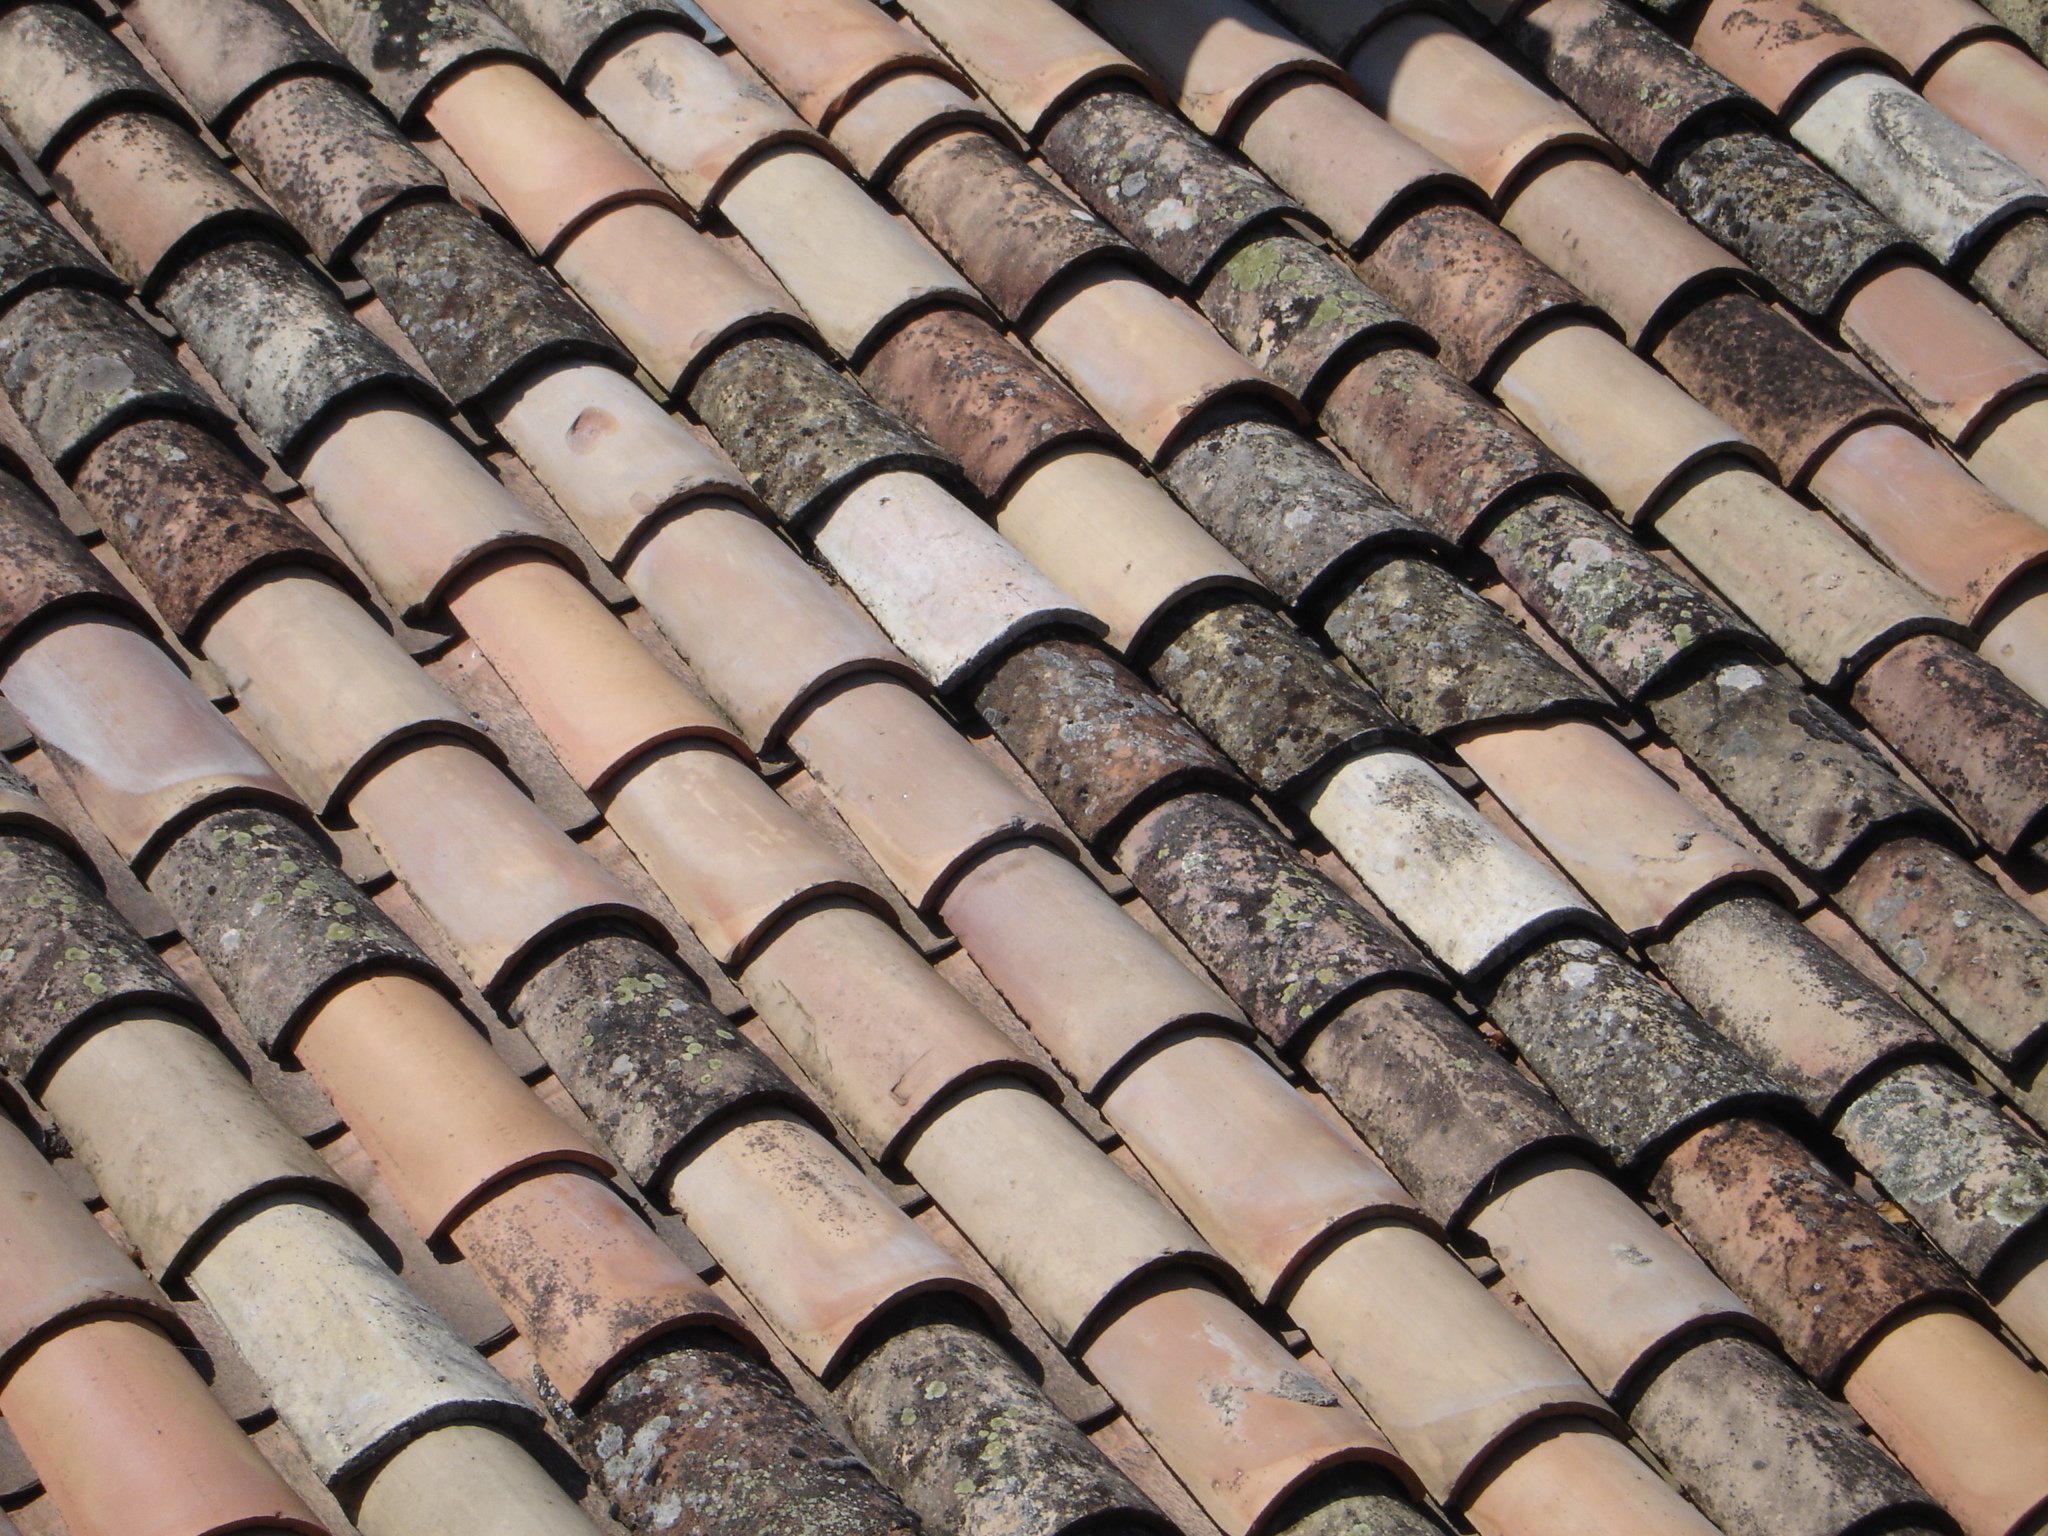
architecture, wood, roof, home, wall, pattern, brick, material, interior design, roofing, flooring, man made object, window covering